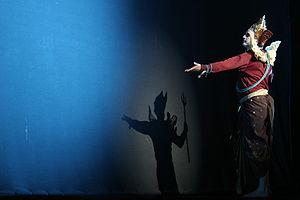
Michael Chance, né le 7 mars 1955 à Penn, est un contre-ténor britannique.